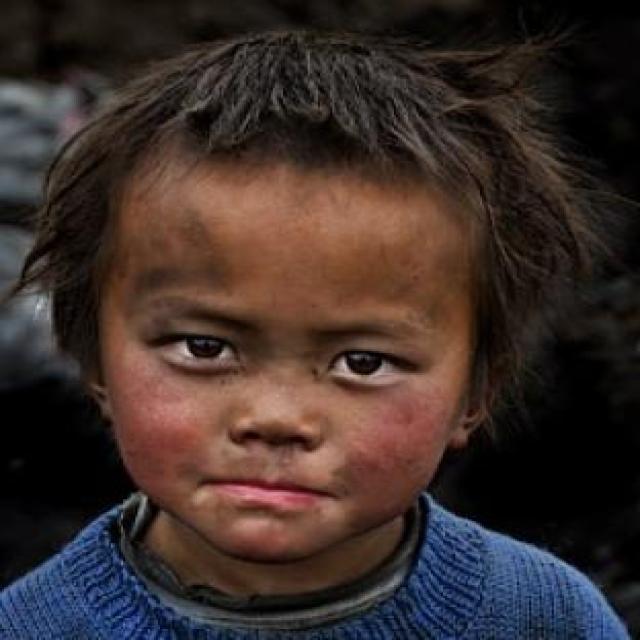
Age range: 0-12